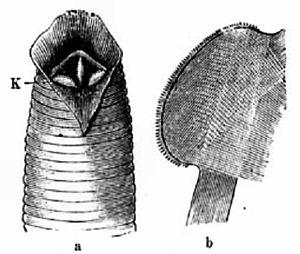
Hirudinea, les sangsues, hirudinées ou achètes, sont une sous-classe de l'embranchement des annélides. Elle regroupe environ 650 espèces hermaphrodites de vers annelés de 1 à 20 cm de longueur. Hormis quelques espèces vivant en estuaire ou eaux marines, elles vivent en eau douce. De nombreuses espèces déposent leurs cocons dans de la terre humide et certaines ont un cycle de vie plus terrestre, en étant par exemple capables de grimper aux arbres.